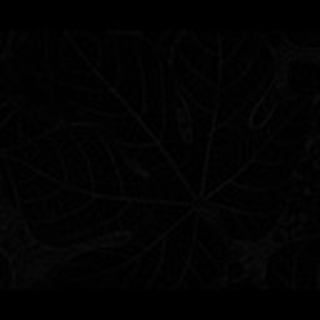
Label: healthy_cotton